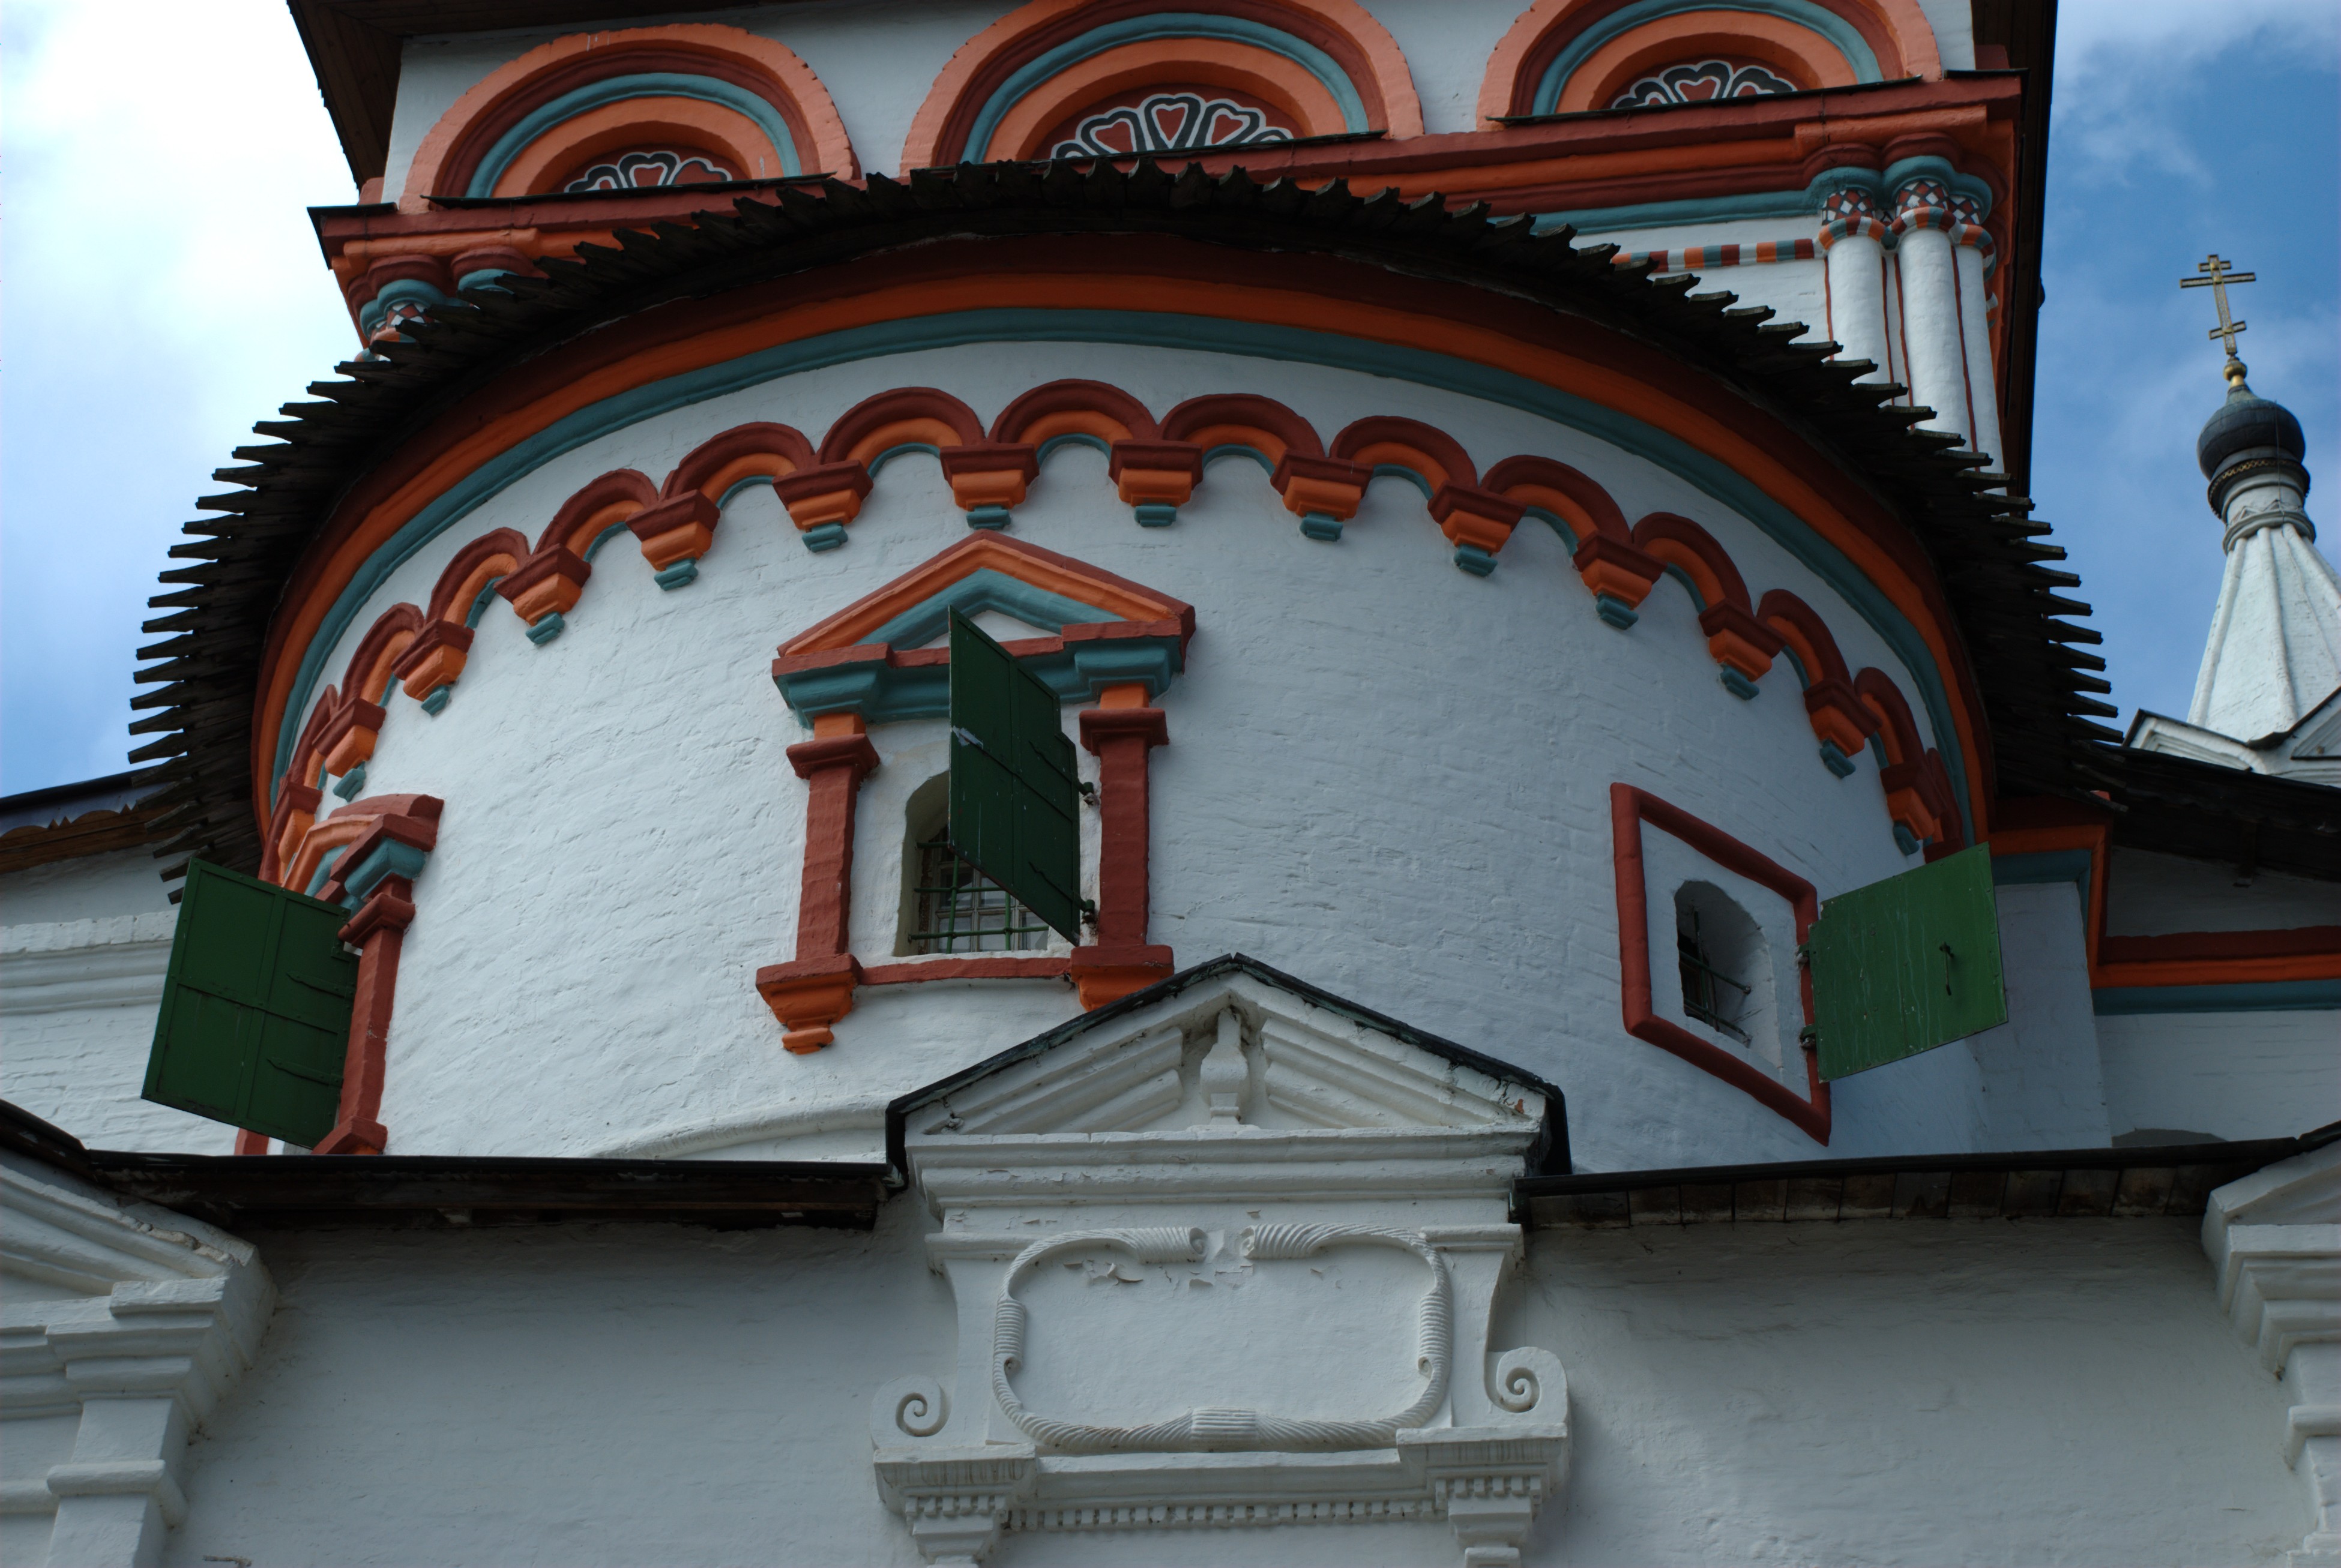
architecture, house, building, facade, church, nikon, place of worship, shrine, synagogue, d80, nikond80